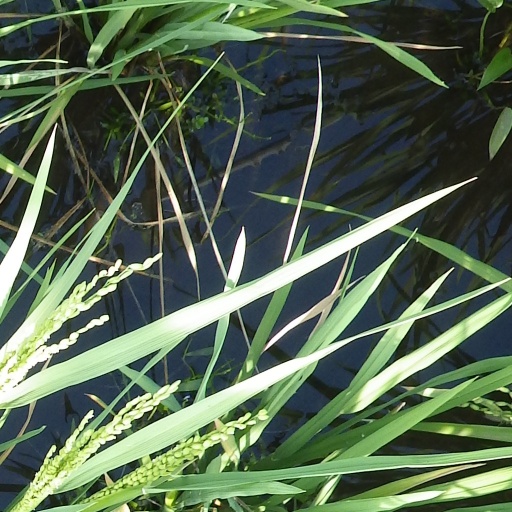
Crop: rice